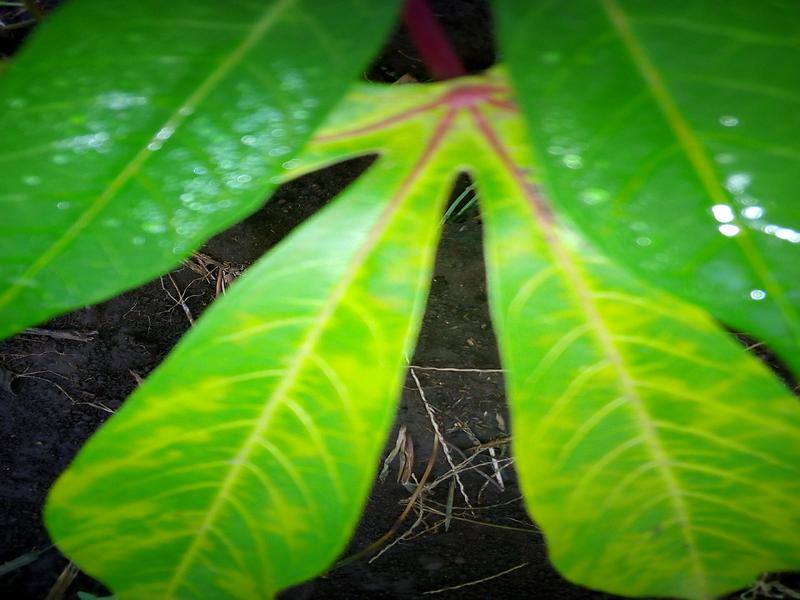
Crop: cassava
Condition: brown_streak_disease